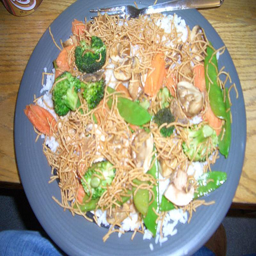
a blue plate a fork and some carrots and other vegetables
A plate of broccoli and spaghetti on the table
A plate of food with mixed vegetables and rice.
A plate of stir fry is ready to be eaten.
A blue plate with a stir fry dish in it.